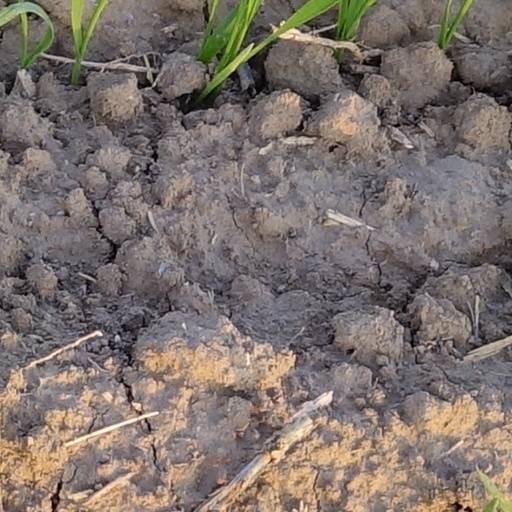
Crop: wheat